Aguinaldo Shrine

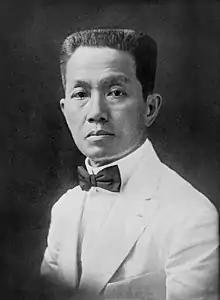
Emilio Aguinaldo

This shrine is the ancestral home of Emilio Aguinaldo, officially the first President of the Philippines, the only president of the First Philippine Republic. The house was built in 1845 made from wood and thatch and reconstructed in 1849. Here, Aguinaldo was born on March 22, 1869.